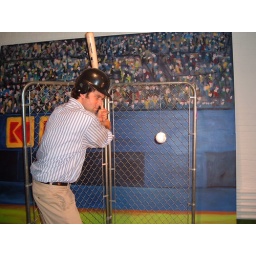
backdrop hand painted by shop studios beach set props press event for Kodak sand studio rental call (212) 245-6154